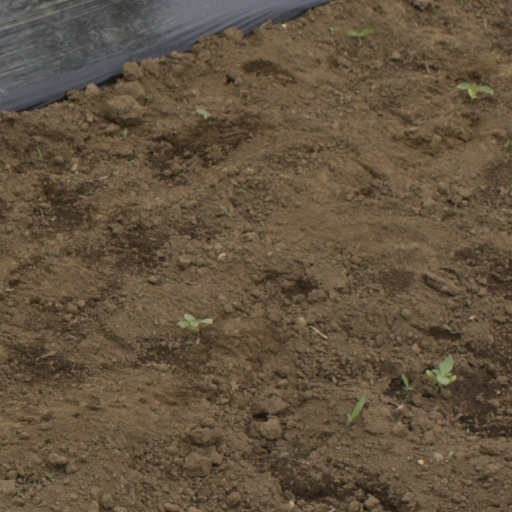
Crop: Jerusalem artichoke